Duchy of Opole

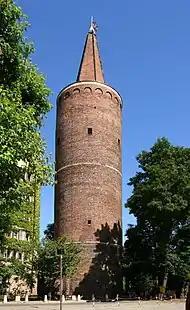
Piast tower called "Strażnica" (built around 1300) in the historic centre of Opole

Duke Bolesław III Wrymouth had restored Polish fortunes to some extent but having endured terrific internal strife, he decreed in his will (1138) that the Polish kingdom would be better divided into four hereditary principalities for each of his four sons as a kind of family federation. One became Duke of Greater Poland (around Gniezno), another Silesia, another Lesser Poland (around Kraków), another, half-heathen Masovia. The rising local magnates, dowered with estates, preferred provincial princes. But the division of loyalties among these princes brought on a long period of dynastic struggle, intrigue, and national weakness. By this time Silesia had been divided into sixteen minuscule principalities and was finally annexed by Bohemia. Civil wars followed which encouraged foreign intervention. Boleslaus IV (1146–1173) submitted (1157) as vassal of Frederick I, Holy Roman Emperor. The disputes, however, continued.